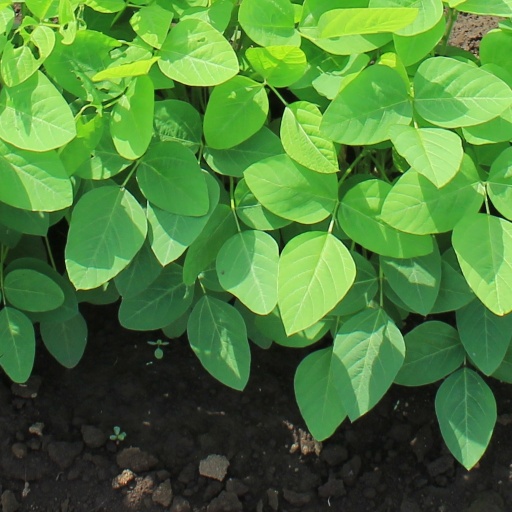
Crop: soybean